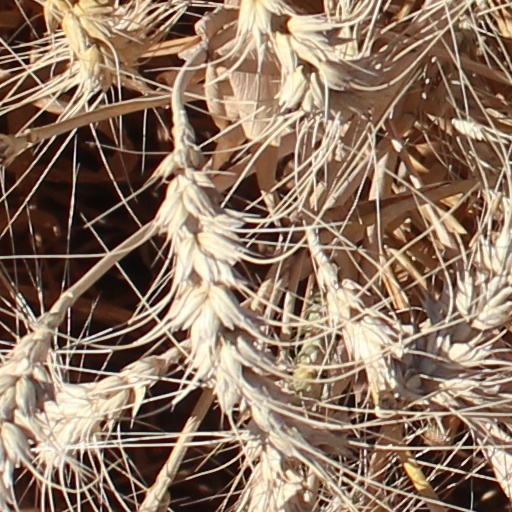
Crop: wheat